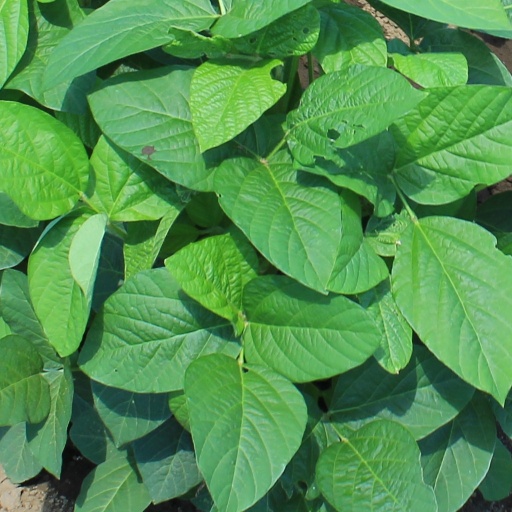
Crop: soybean